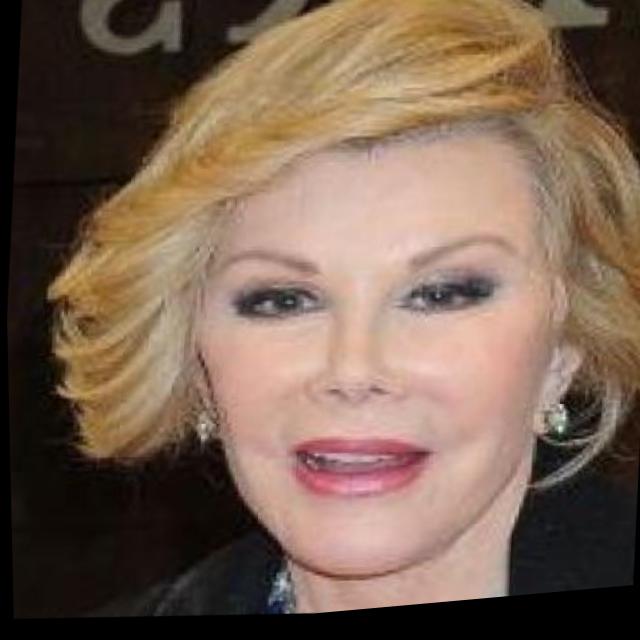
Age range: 21-44